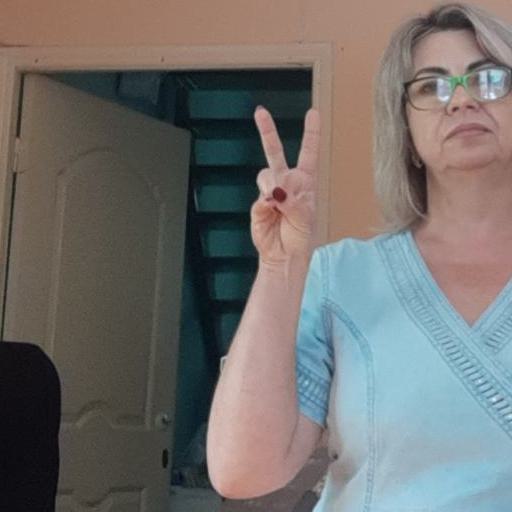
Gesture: peace